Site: brandenburg
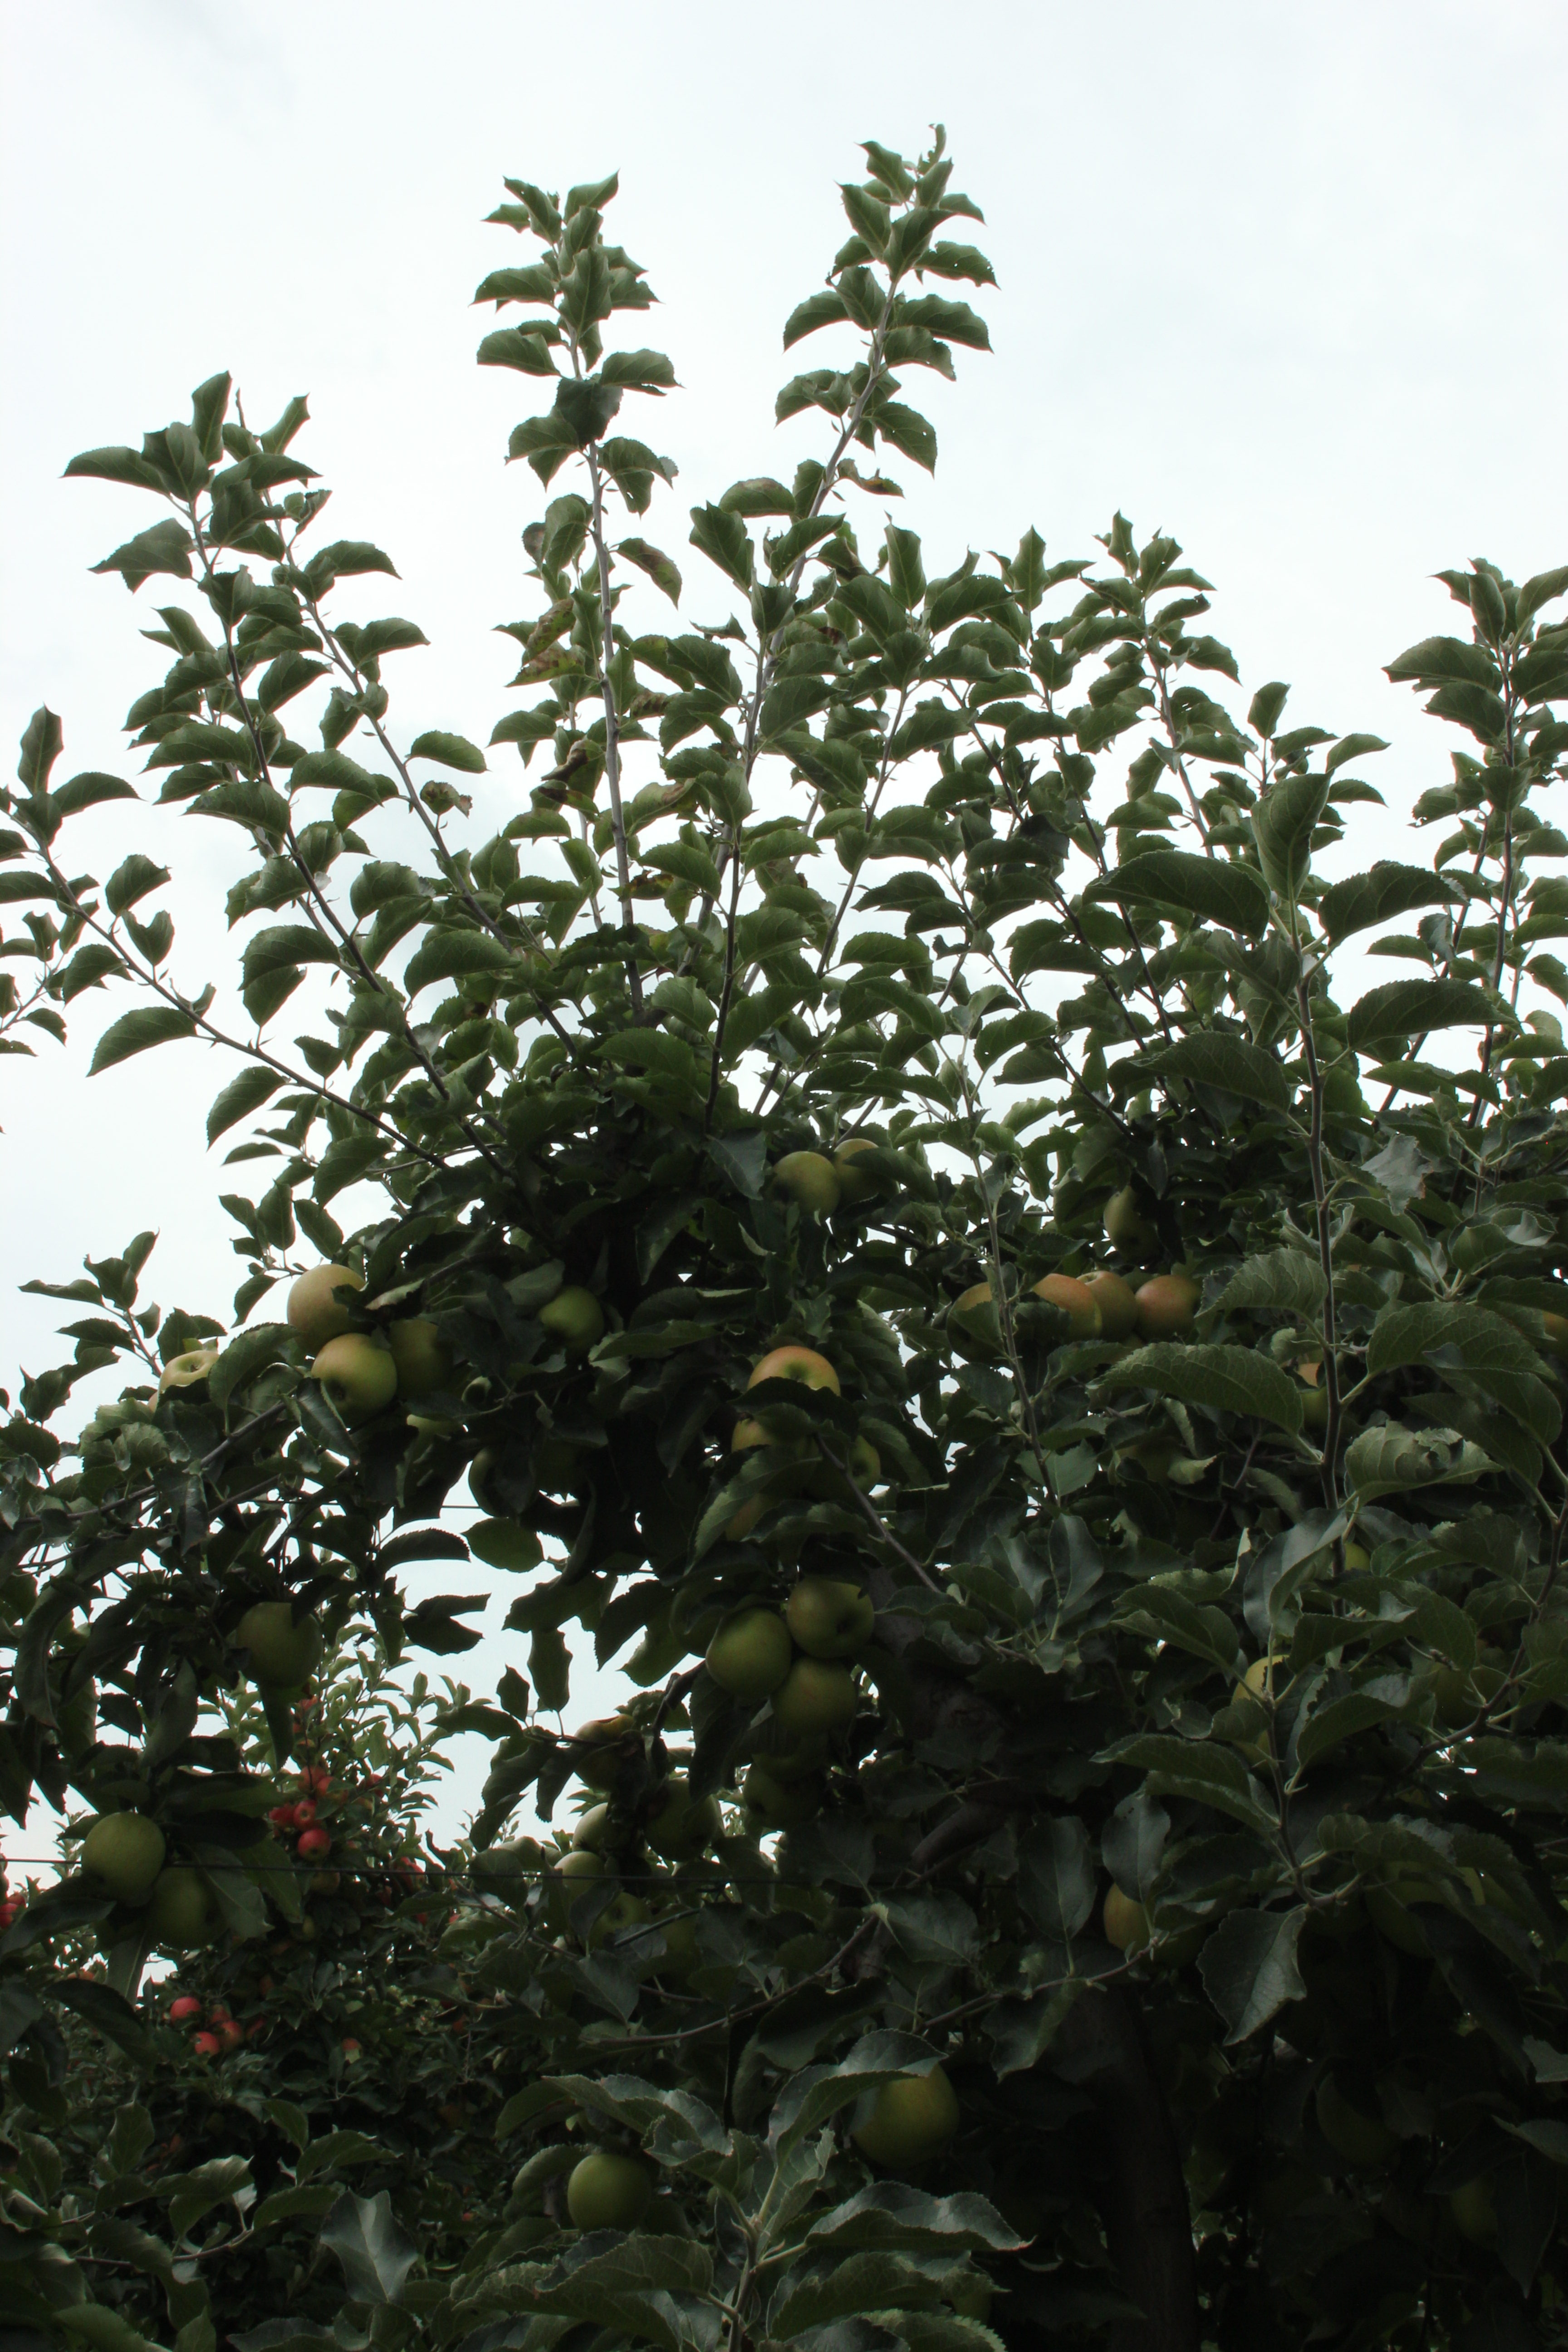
Growth stage (BBCH 87): Maturity of fruit and seed